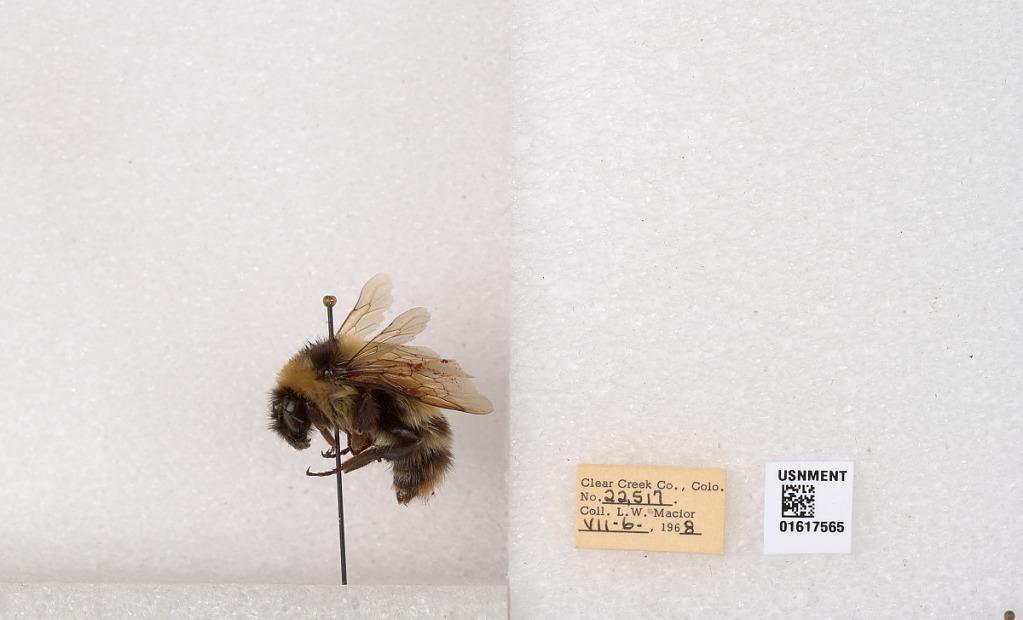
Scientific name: Bombus kirbyellus
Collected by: L. Macior
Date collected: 1968-7-6
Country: United States
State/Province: Colorado
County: Clear Creek
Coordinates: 39.6891, -105.644